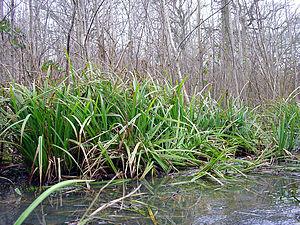
ambiance de la Forêt de Rihoult-Clairmarais (nord de la France), petite caricaie, fréquentée par les sangliers. On distingue des pontes d'amphibiens (grenouille rousse) au premier plan.
Coiffy-le-Haut est une commune française située dans le département de la Haute-Marne, en région Grand Est.
La forêt domaniale de Rihoult-Clairmarais, plus souvent dénommée « forêt de Clairmarais » est un des grands massifs boisés de la région Nord-Pas-de-Calais et l'un des deux seuls de Flandre française.